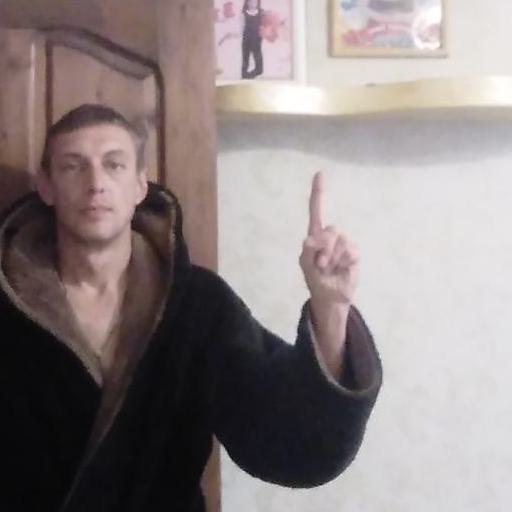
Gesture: one